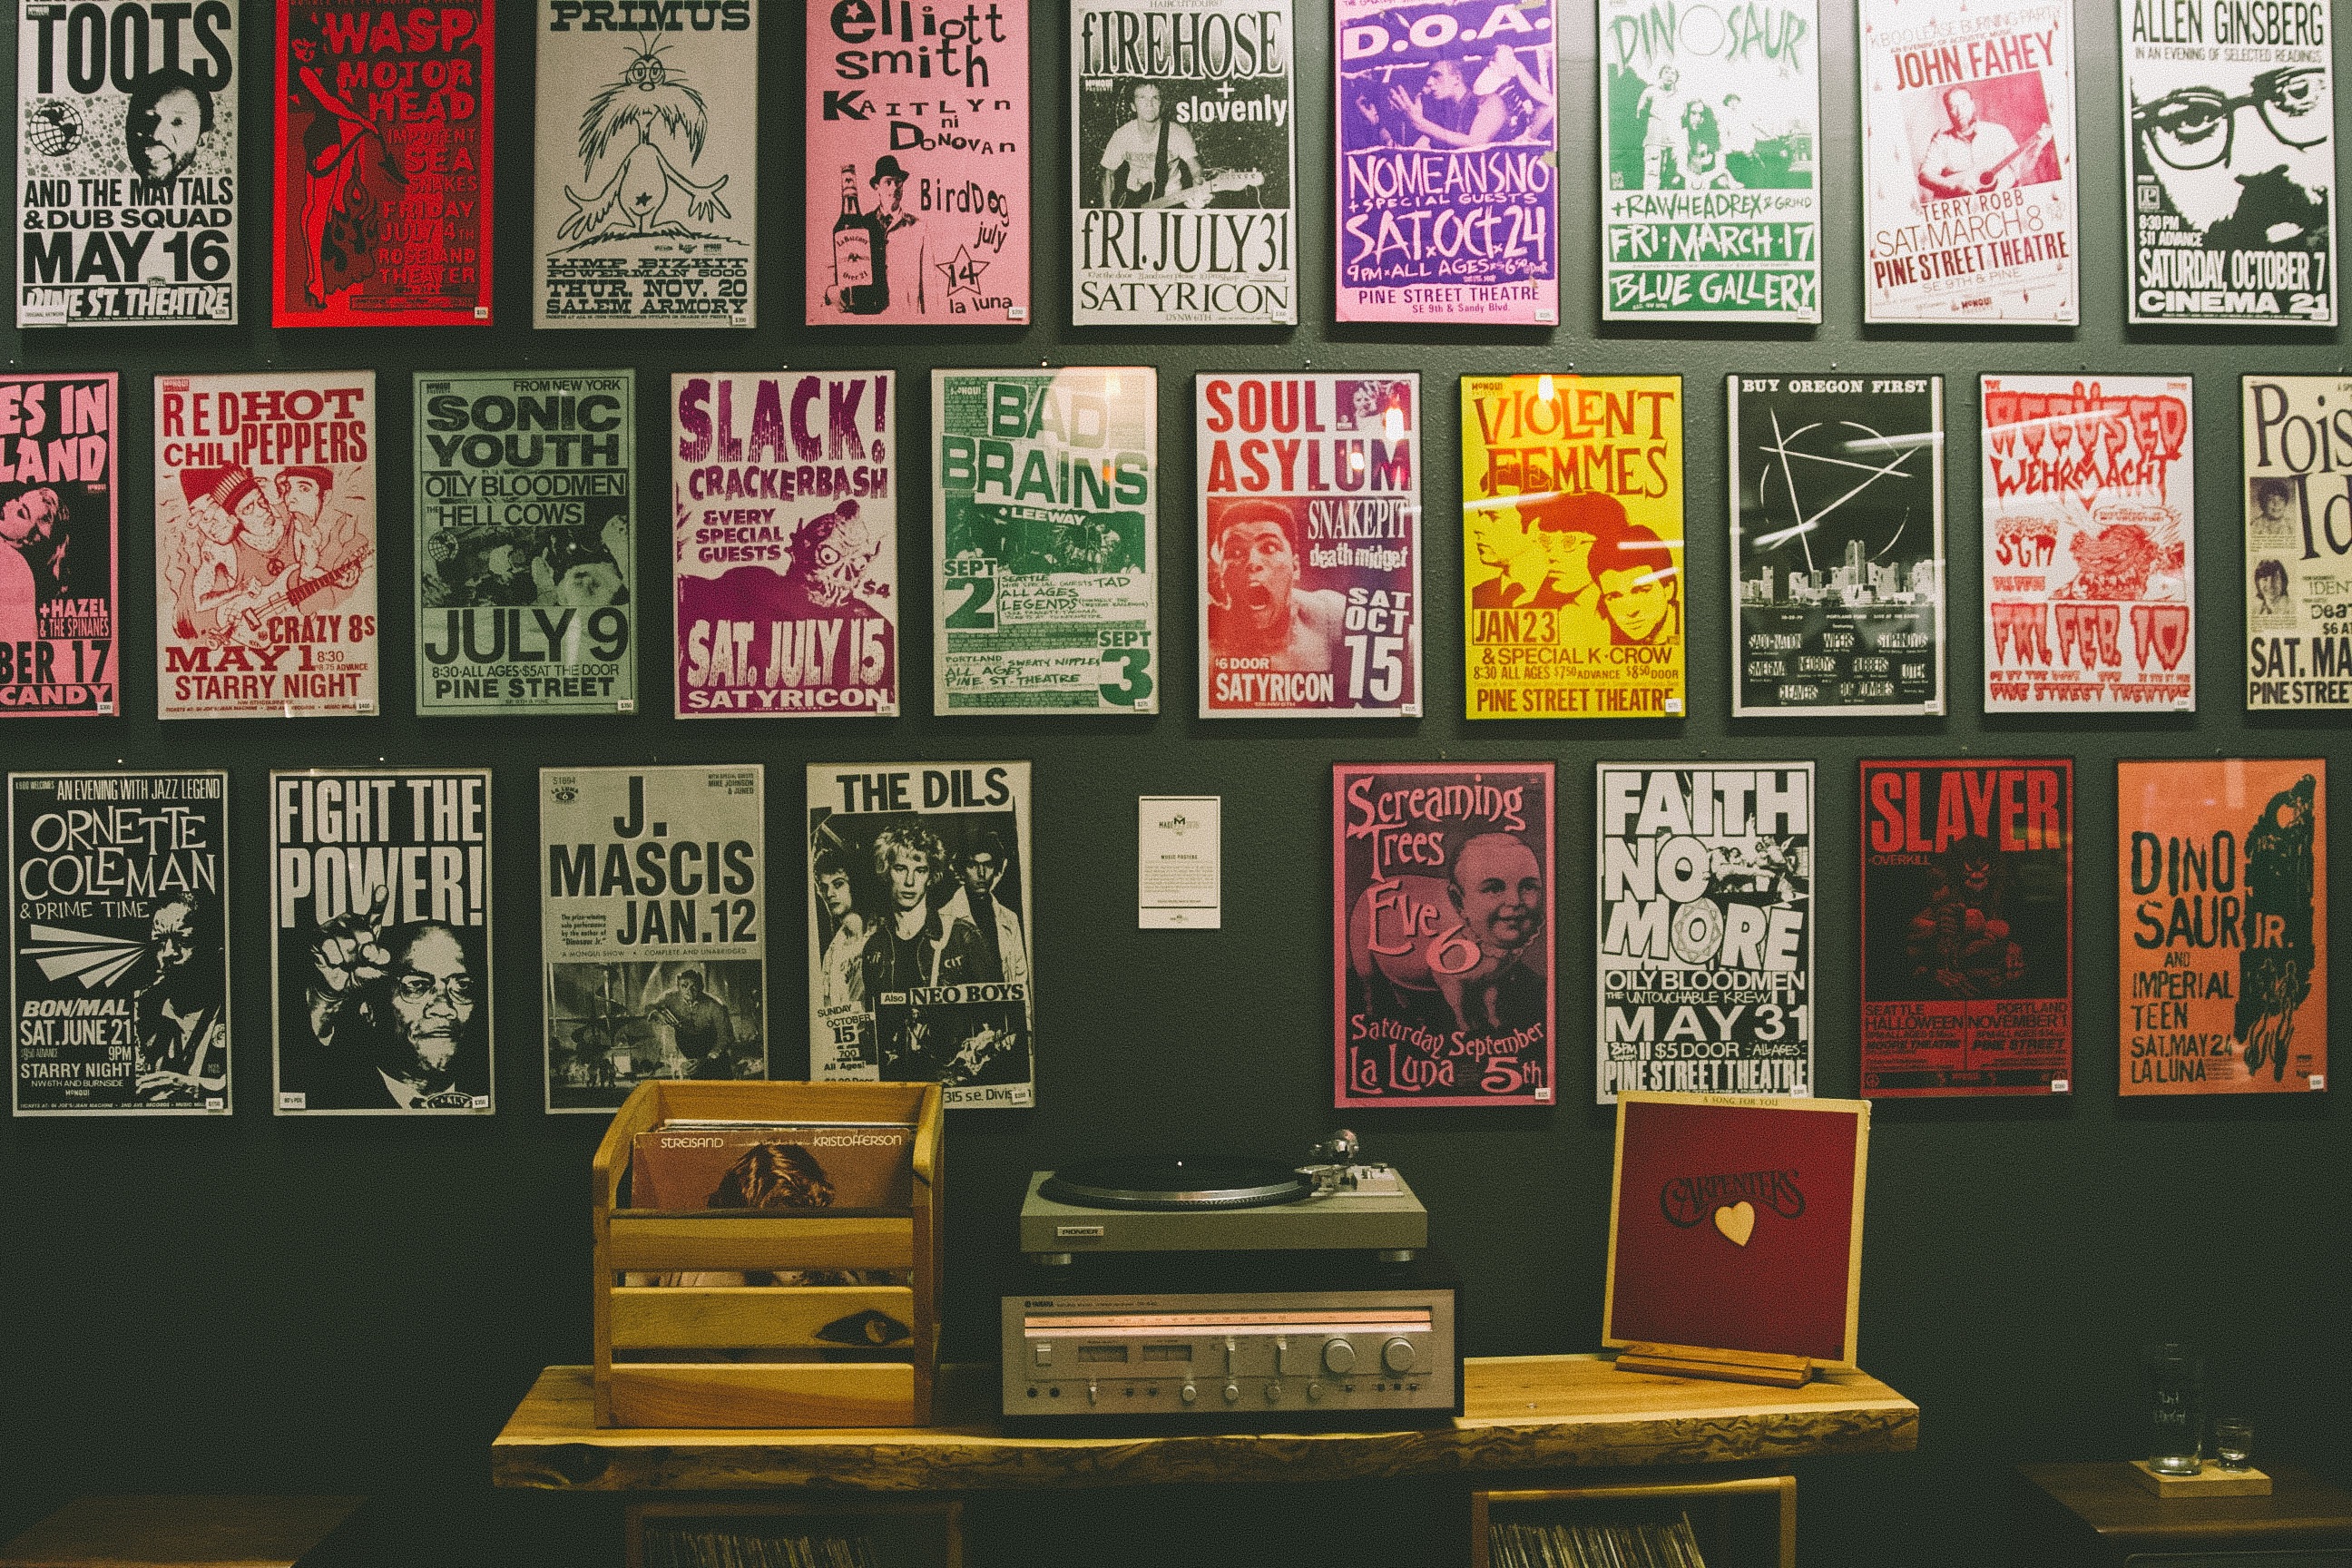
wall, color, art, design, modern art